Shakespeare at the Tobacco Factory

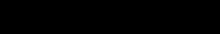

Shakespeare at the Tobacco Factory is a professional theatre company based at the Tobacco Factory in Bristol, England. It was founded by Andrew Hilton in 1999, with the initial aim of producing two Shakespeare plays between mid February and May each year. The plan was to operate without subsidy, seeking instead sponsorship and using an ensemble of actors recruited or each season. Hilton, an established actor, had spent ten years teaching the craft of Shakespearean theatre at the Bristol Old Vic Theatre School.